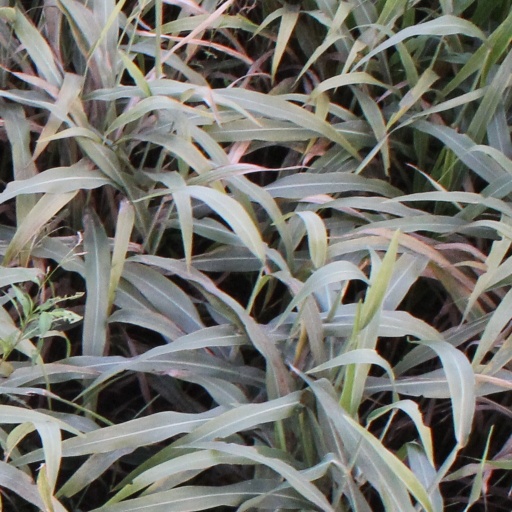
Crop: sorghum